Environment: real
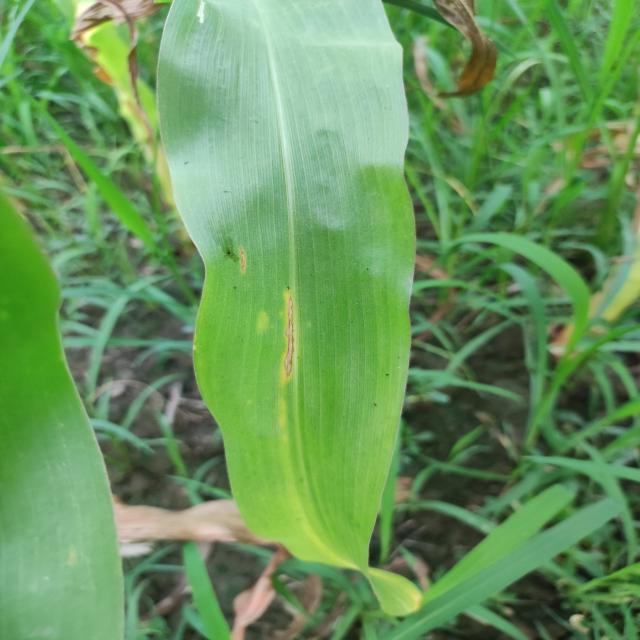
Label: northern_corn_leaf_blight